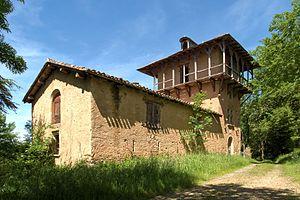
Belvédère du château de Castelfranc de Montredon-Labessonnié.
Le Tarn est un département français de la région Occitanie, traversé par la rivière Tarn qui lui a donné son nom. L'Insee et la Poste lui attribuent le code 81. Les habitants sont nommés les Tarnais et Tarnaises. La préfecture est Albi, et l'unique sous-préfecture est Castres. Le département fait partie de l'académie de Toulouse sur le plan scolaire et dépend de la cour d'appel de Toulouse sur le plan judiciaire.
Guillaume de Nautonier de Castelfranc dit Le Nautonier, est né au château de Lourmarié, commune de Vénès, le 16 décembre 1560 et mort au château de Castelfranc, Montredon-Labessonnié le 10 août 1620, est un pasteur, astronome et géographe français.
Le château de Castelfranc est situé sur la commune de Montredon-Labessonnié, dans le département du Tarn.